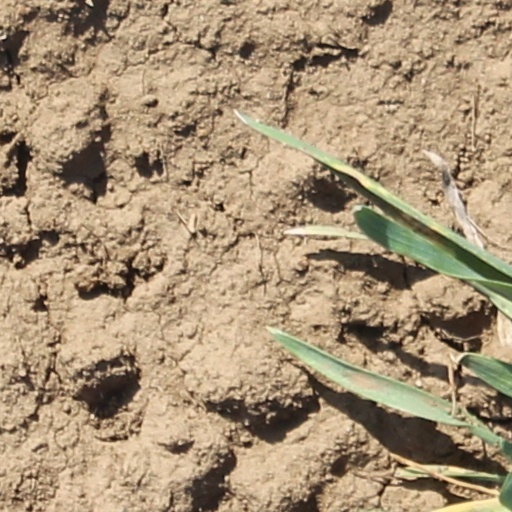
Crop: wheat